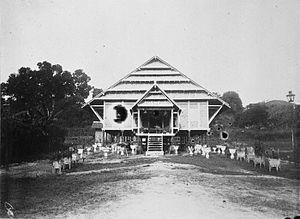
Sengkang est une ville d'Indonésie dans la province de Sulawesi du Sud dans l'île de Sulawesi. Elle est située au bord du lac Tempe.